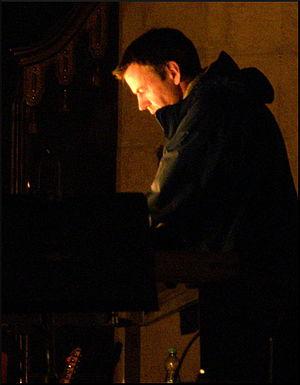
Biosphere est le nom d'artiste de Geir Jenssen connu pour ses albums de musique électronique ambient créés à partir de boucles, de synthétiseurs et de sampling.